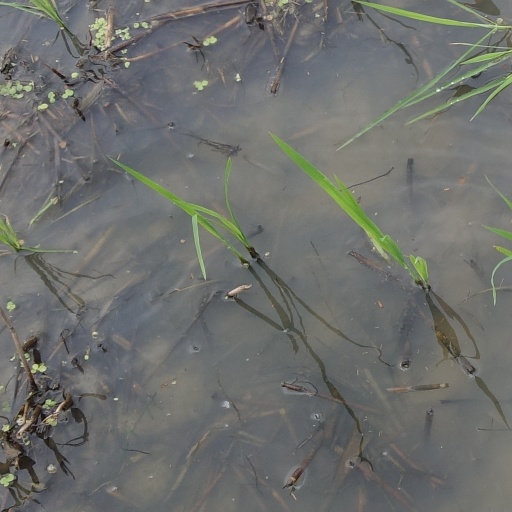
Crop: rice